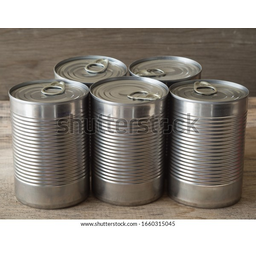
Label: metal